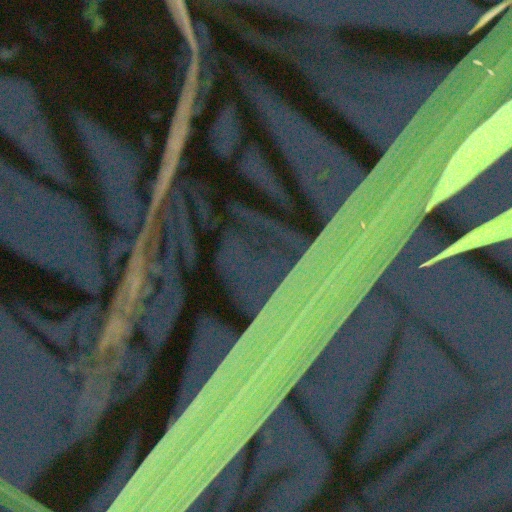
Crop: rice